Tayla Vlaeminck

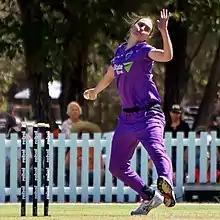
Vlaeminck bowling in 2019

Tayla Jade Vlaeminck (born 27 October 1998) is an Australian cricketer who plays as a right-arm fast bowler and right-handed batter for Australia, Victoria and Melbourne Renegades.